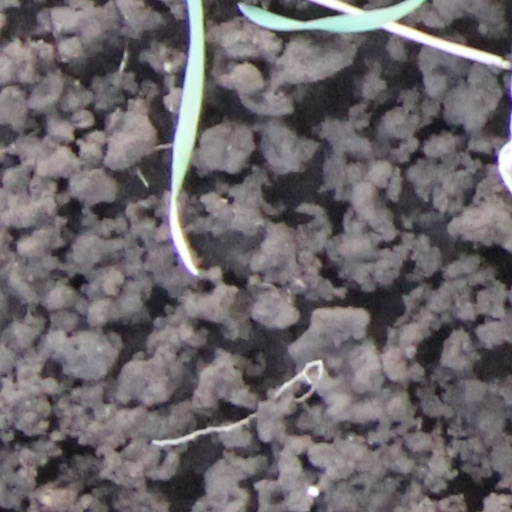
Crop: wheat